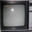
Label: television